Drangajökull

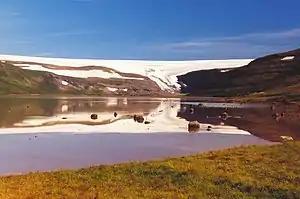
Drangajökull

Drangajökull (regionally also ) is the northernmost glacier of Iceland, occupying the southern foothills of the Hornstrandir peninsula in the Westfjords region. It covers approximately 150 km and is the only Icelandic ice cap situated entirely below 1,000 metres in elevation. Lake sediment cores show that Drangajökull persisted near or above its present extent well into the mid-Holocene before retreating to near-modern limits between about 9,500 and 7,200 years ago. Modern airborne LiDAR mapping indicates the glacier has lost roughly 1.19 km of ice—an average thinning of 8.0 metres—since around 1990, even as its surge-type outlet glaciers periodically advance.